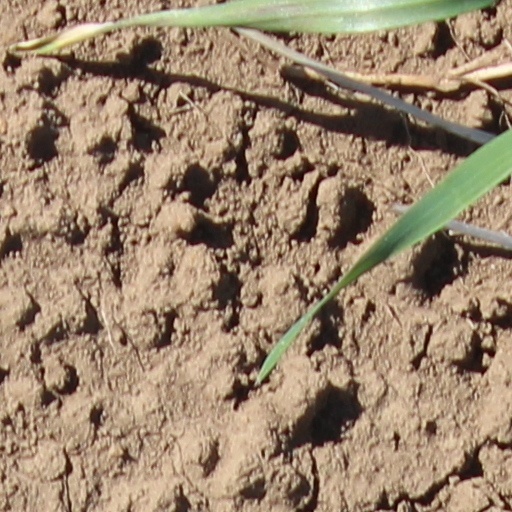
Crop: wheat